Revenue stamps of Northern Ireland

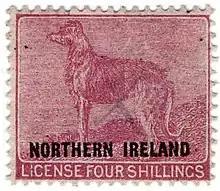
4/- Dog Licence stamp

Revenue stamps of Northern Ireland refer to the various revenue or fiscal stamps, whether adhesive, directly embossed or otherwise, which were issued by and used in Northern Ireland, a constituent country of the United Kingdom. From 1774, various revenue stamps of Ireland were used throughout both Northern and Southern Ireland, while revenue stamps of the United Kingdom were also used to pay for some taxes and fees.